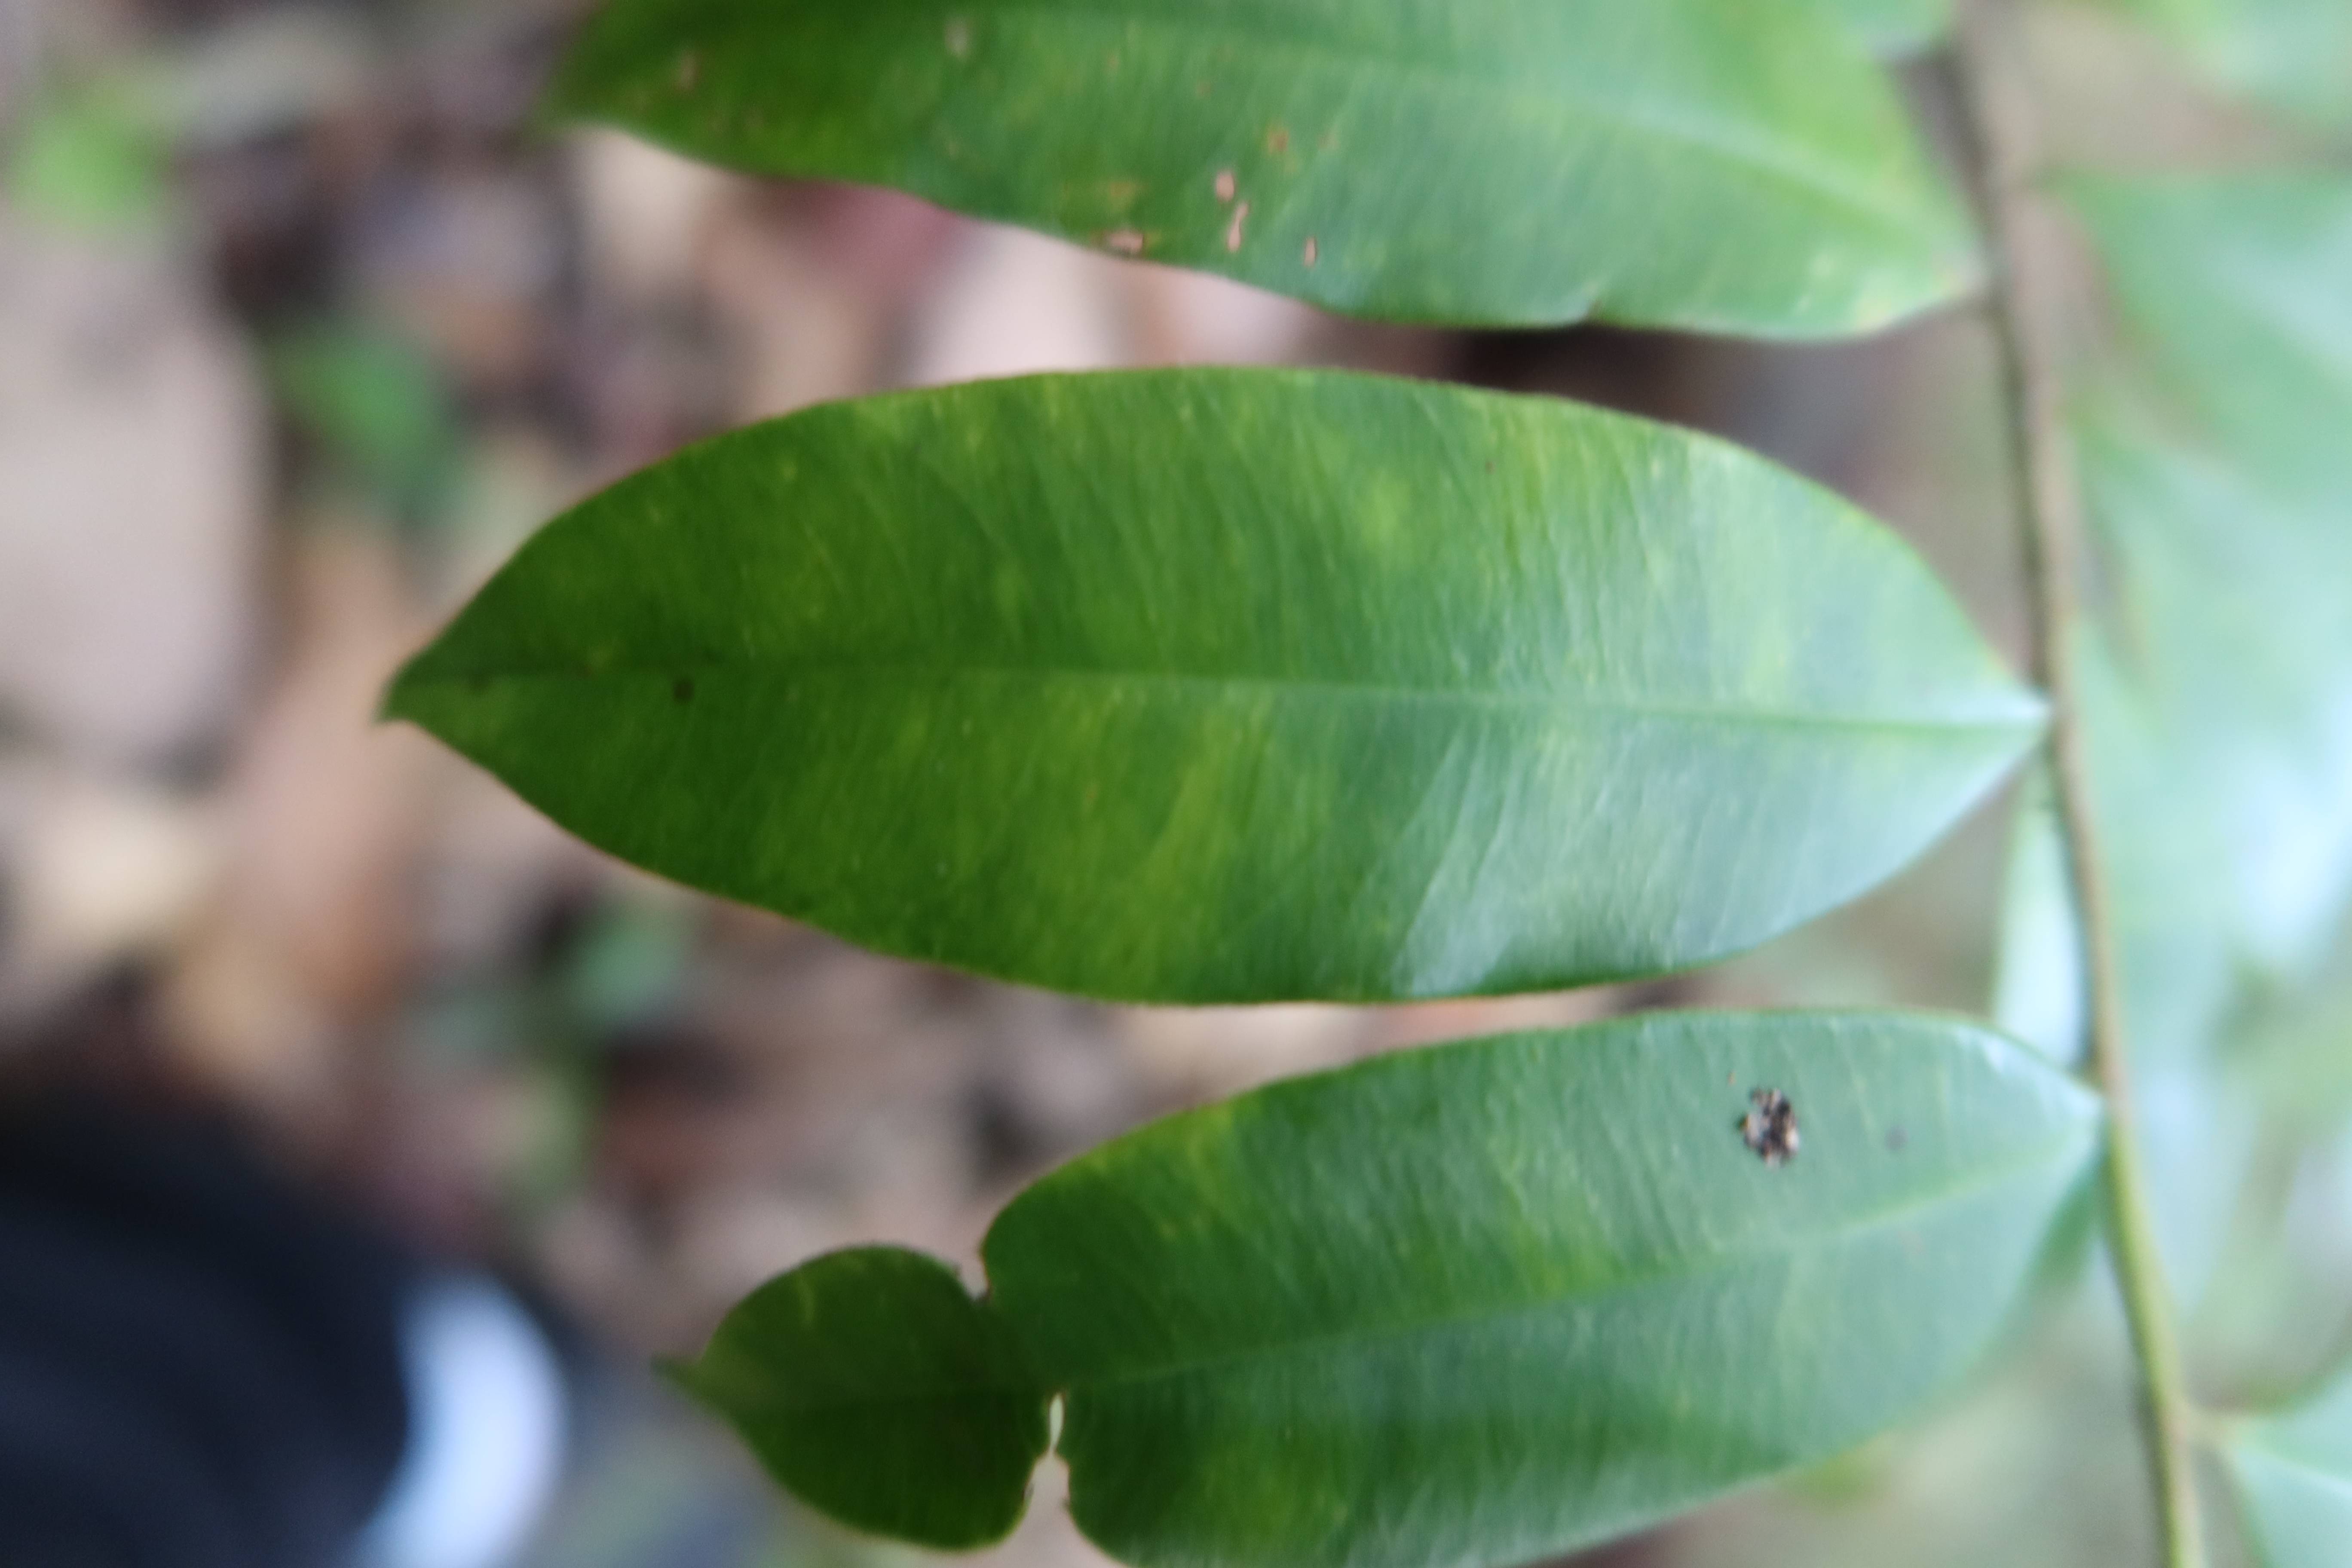
Label: Black spots